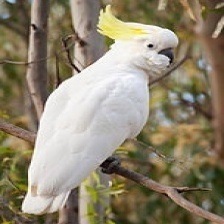
Species: COCKATOO
Scientific name: CACATUIDAE
ImageNet parent category: sulphur-crested_cockatoo